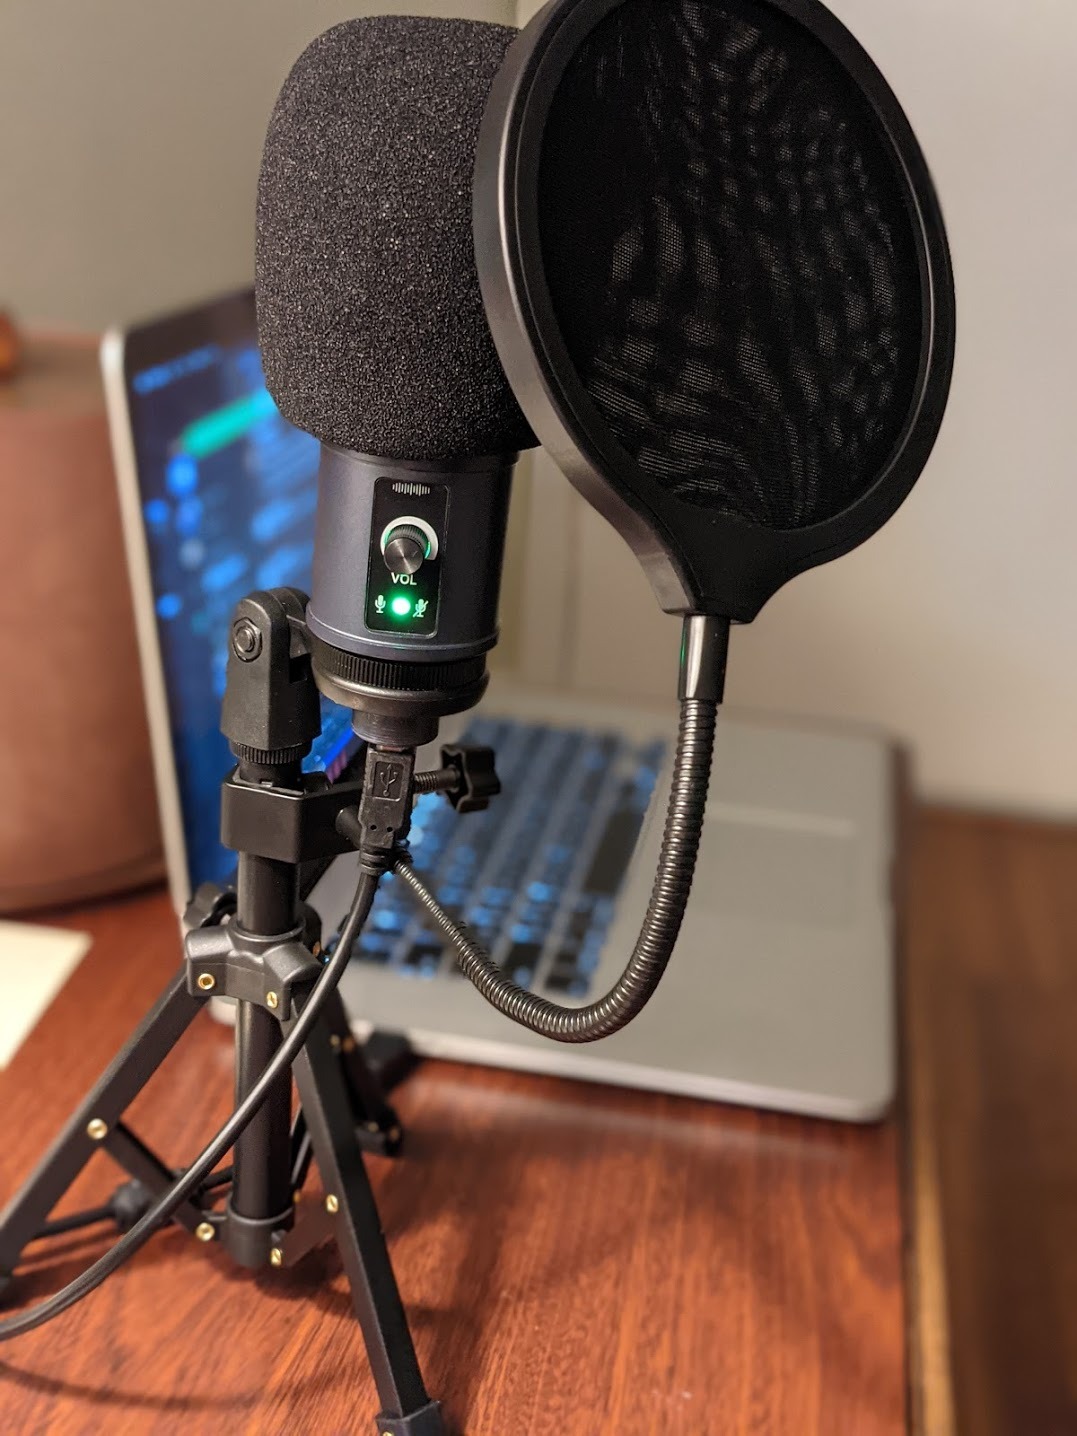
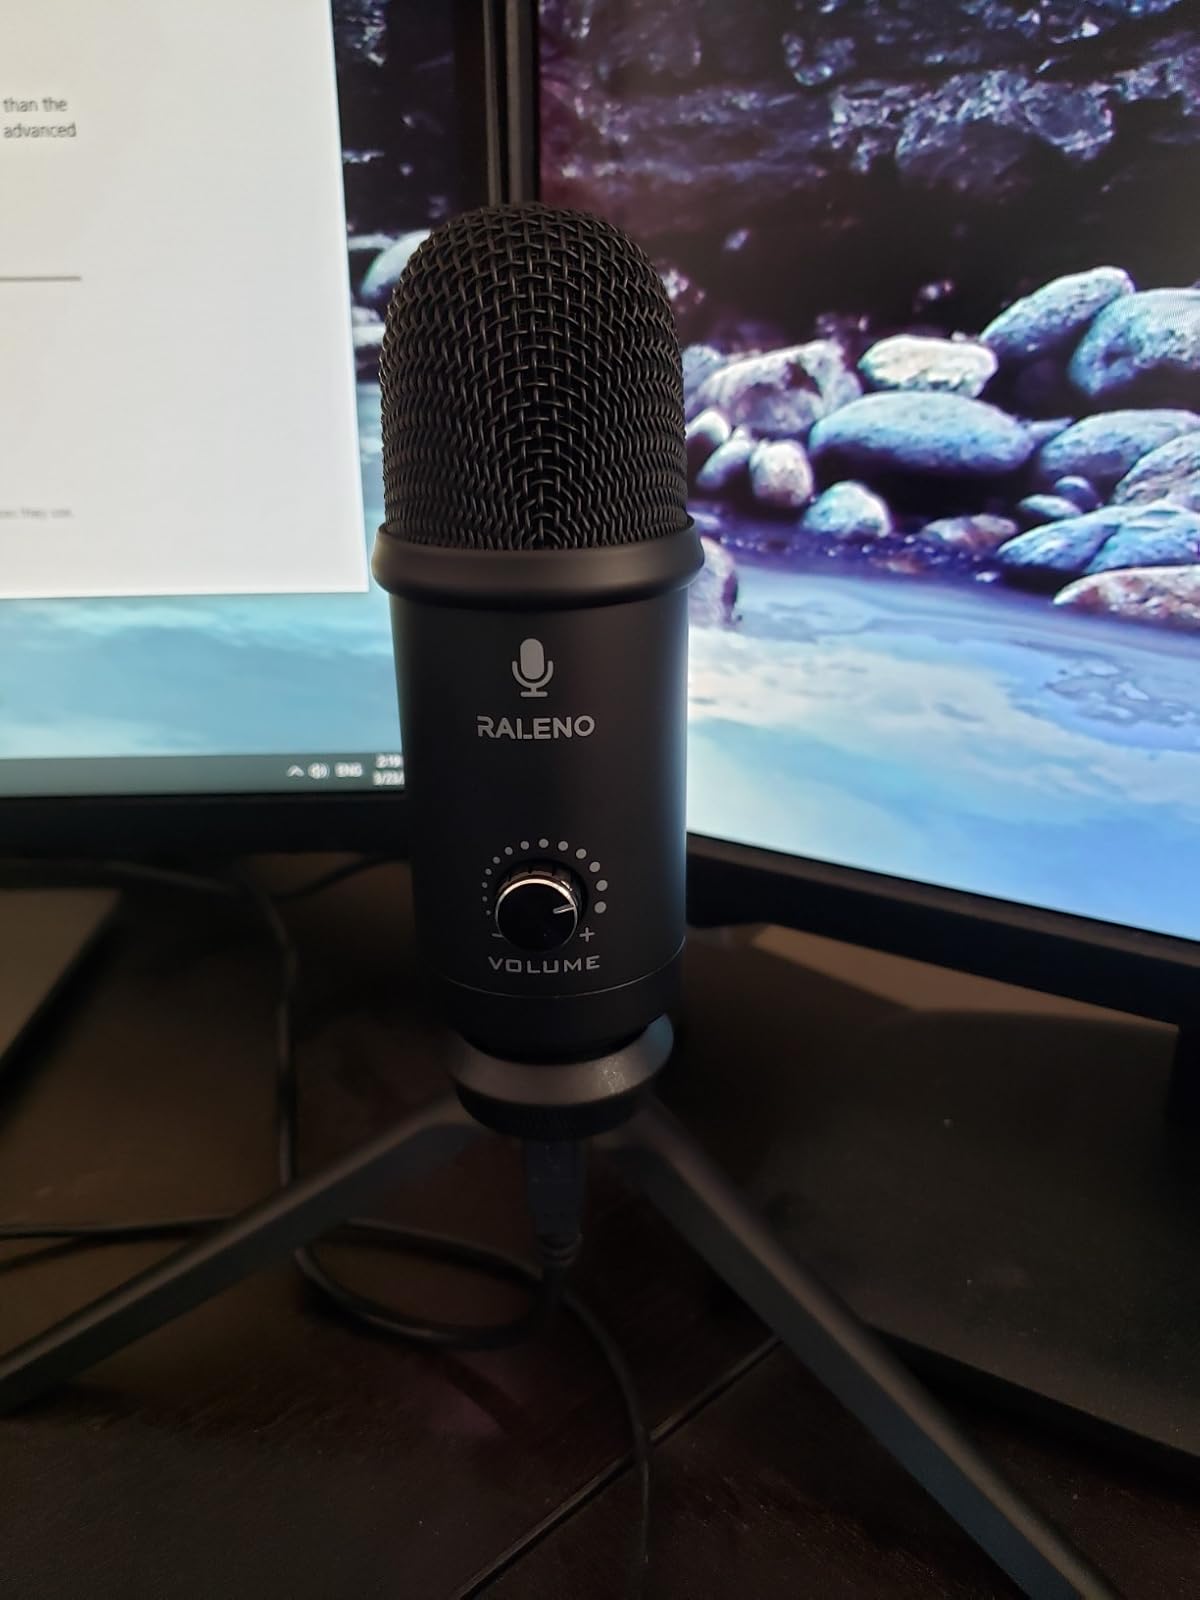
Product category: microphone
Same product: no